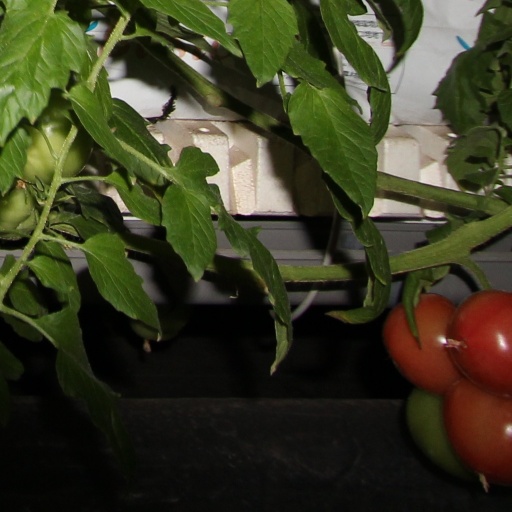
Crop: tomato